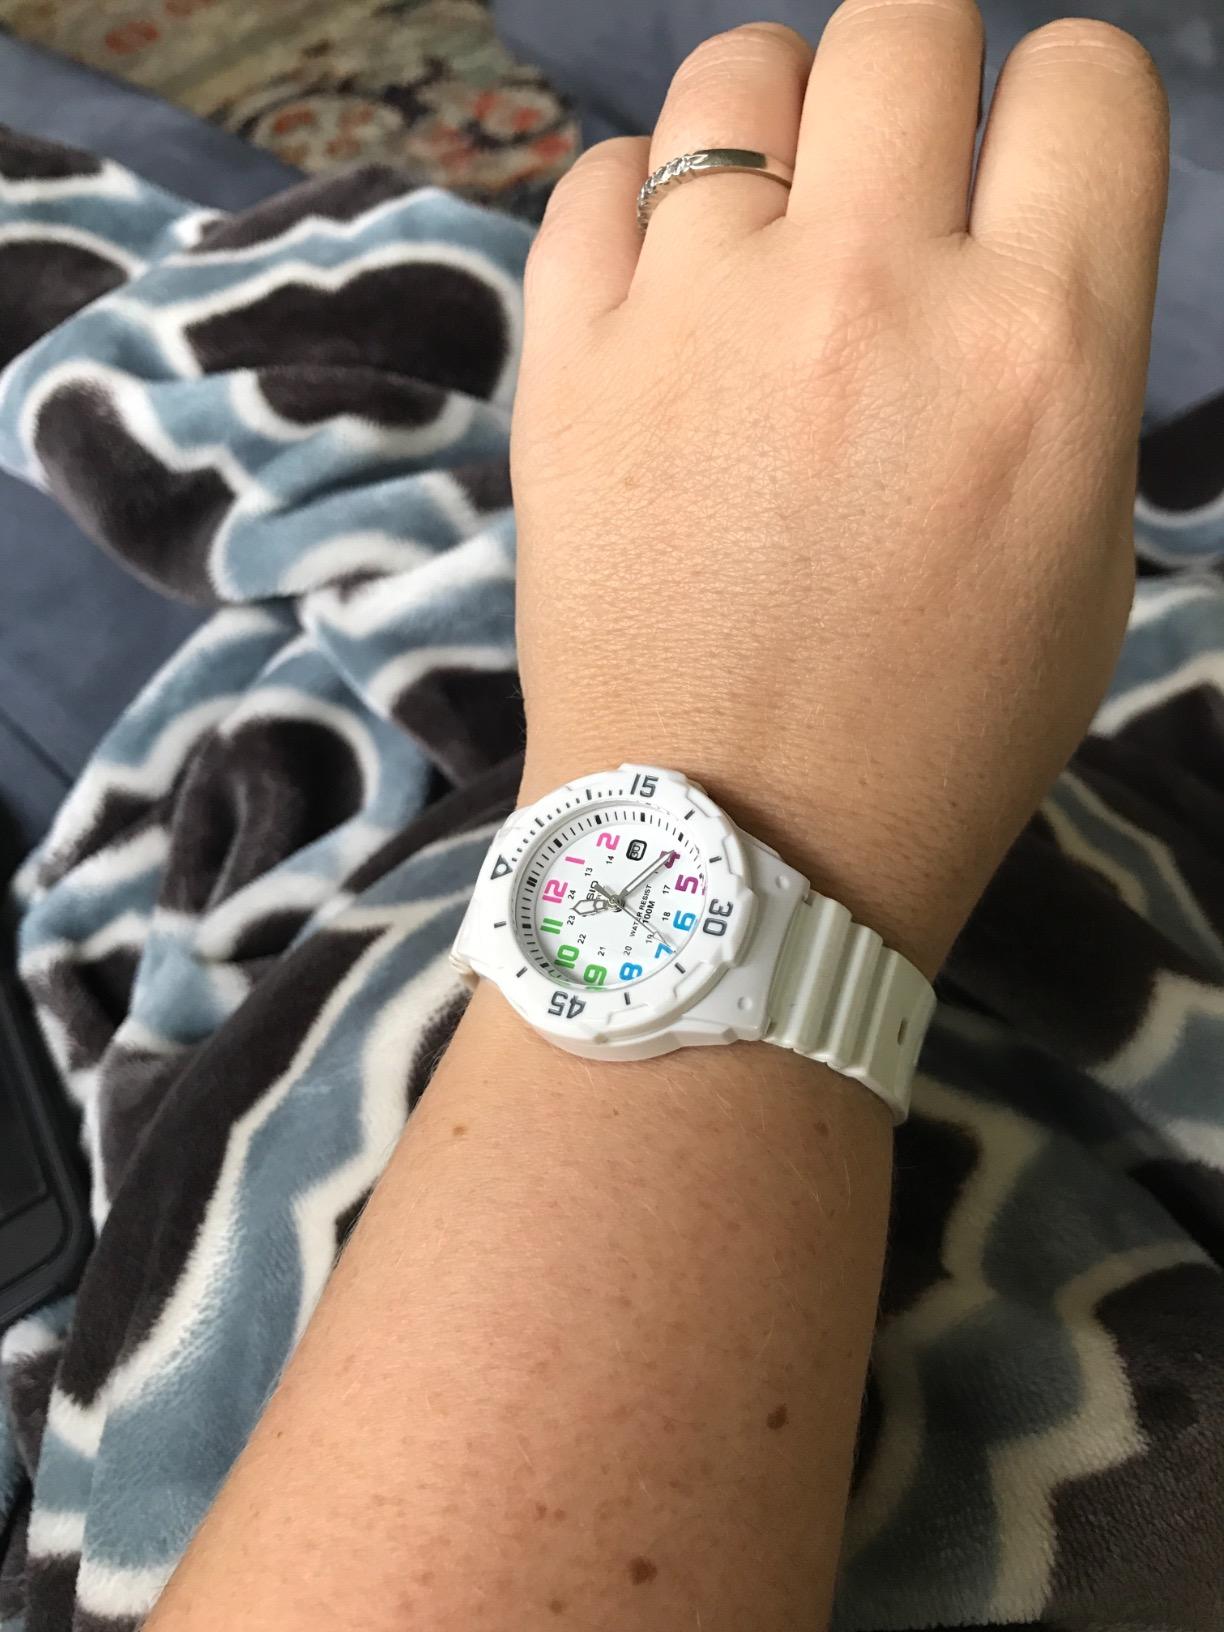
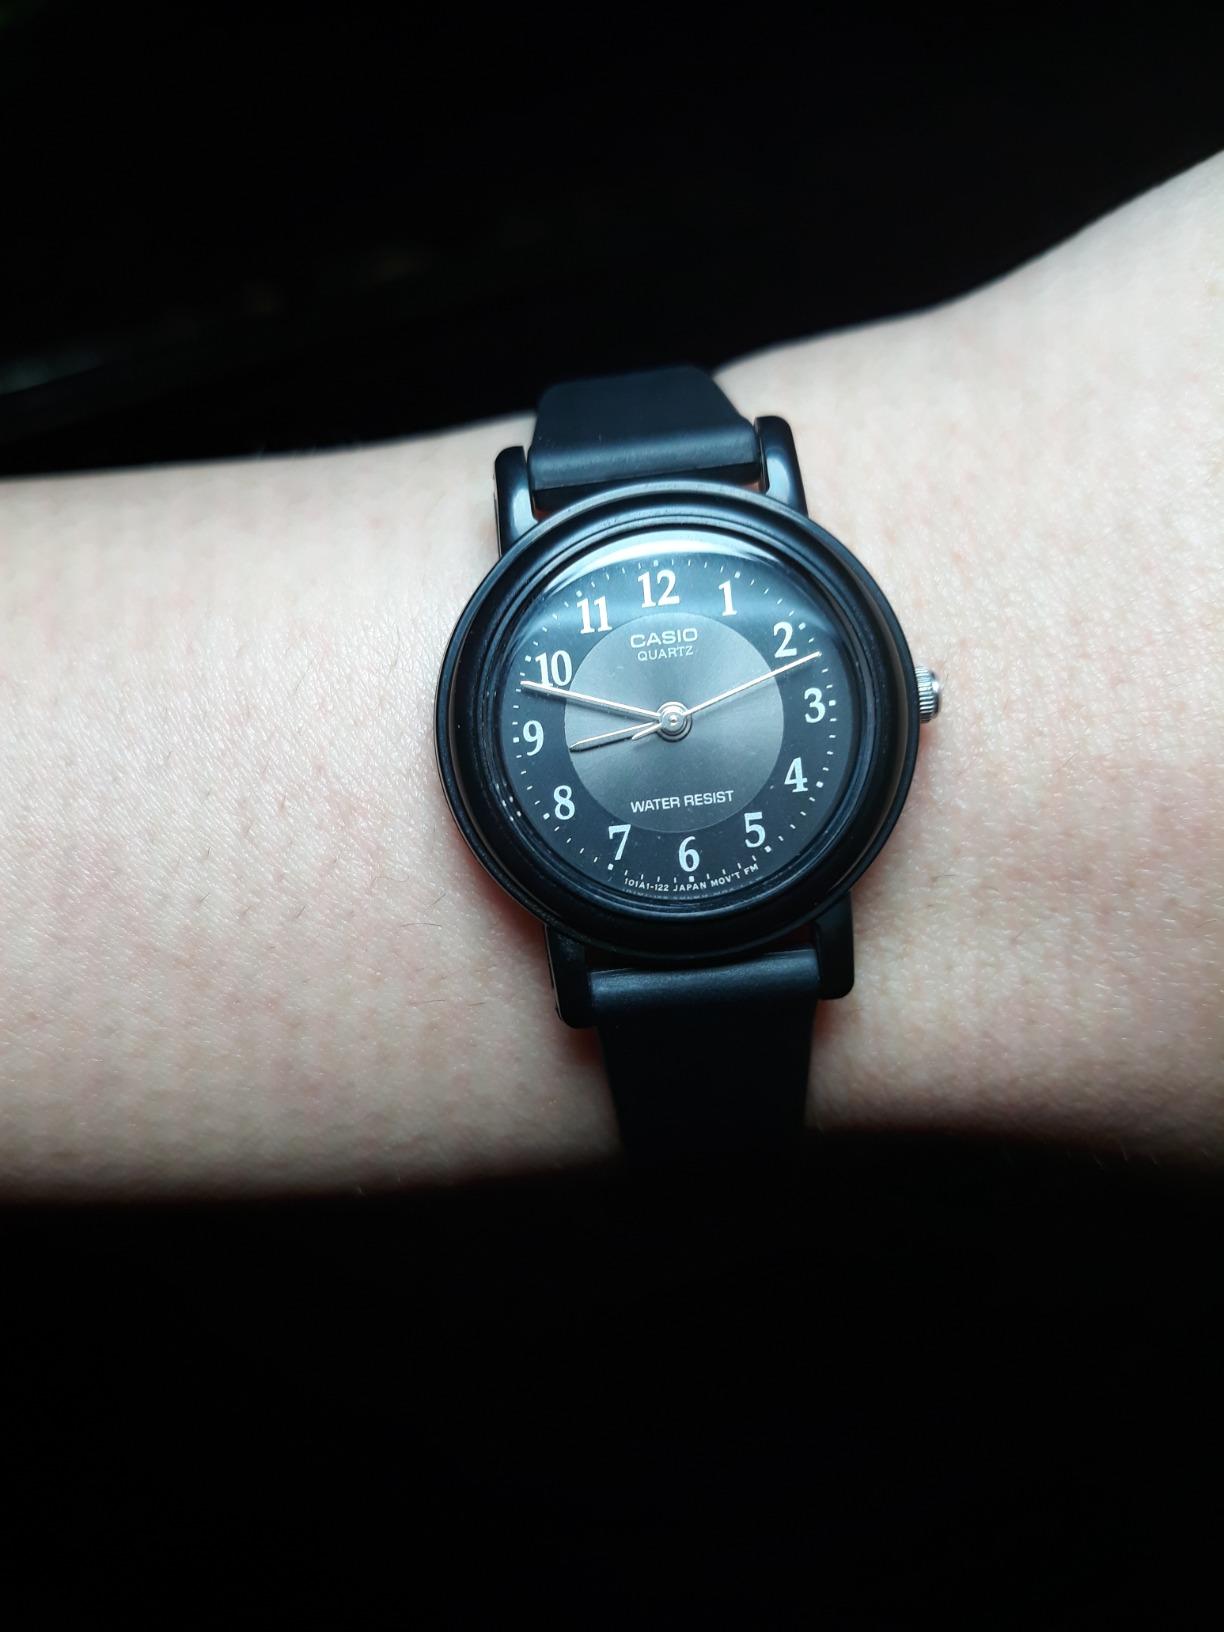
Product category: accessories_watch
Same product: no